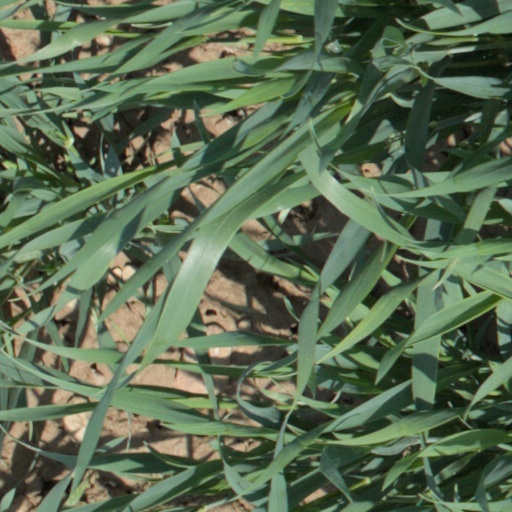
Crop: wheat